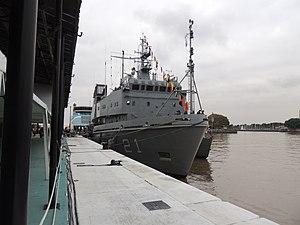
Classe Neftegaz est le nom d'une classe de remorqueurs de relevage d'ancres et navires d'approvisionnement de la marine russe.